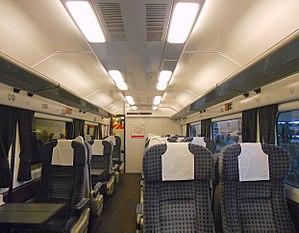
La Class 442 ou est une automotrice électrique régionale construite par British Rail Engineering Limited à partir de 1988 pour Network South East afin de desservir le sud-ouest de l'Angleterre en partant de la gare de London Waterloo pour aller a Weymouth et inaugurer l'électrification de la ligne de Bournemouth. Un total de vingt-quatre unités de cinq voitures ont été construites par Derby Litchurch Lane Works de British Rail pour remplacer les anciennes unités datant des années 1960.